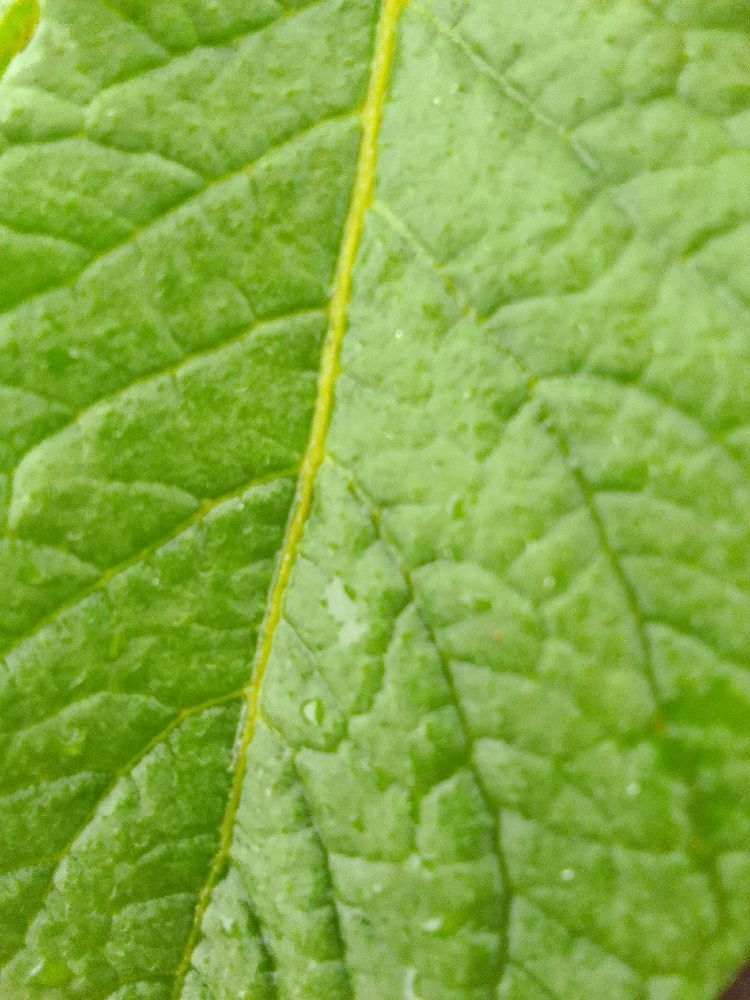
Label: Healthy